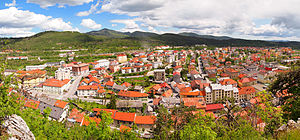
Postojna
Postojna er en by i Slovenien.